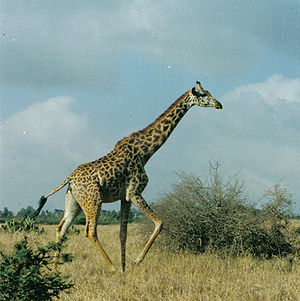
Nairobi nationalpark
Giraf i Nairobi nationalpark
Nairobi nationalpark blev grundlagt i 1946, og ligger 8 kilometer udenfor byen Nairobi i Kenya. Parken omfatter et område på omkring 120 km², hovedsagelig savannelandskab.